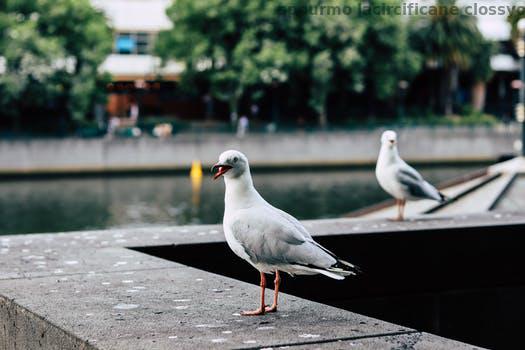
Label: Watermark